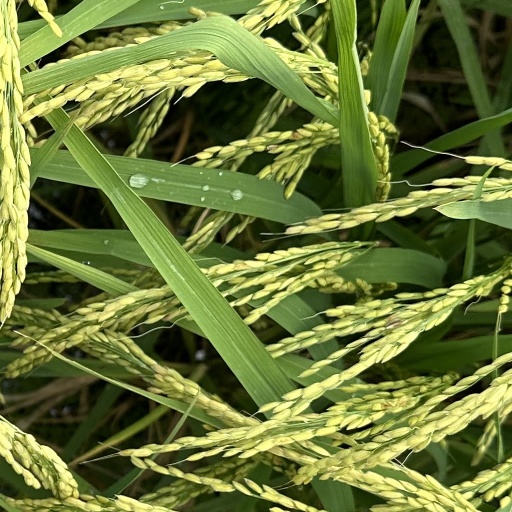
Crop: rice